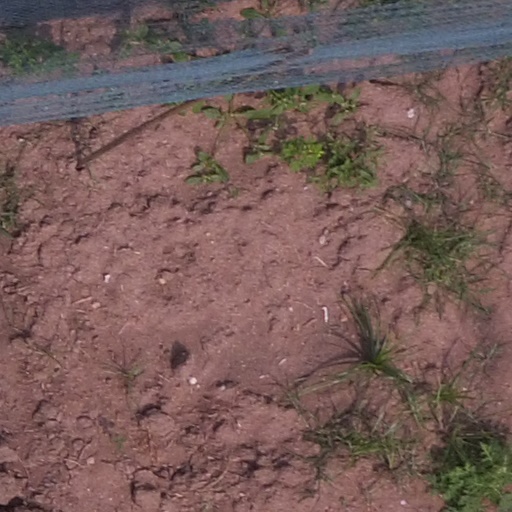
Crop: maize; corn